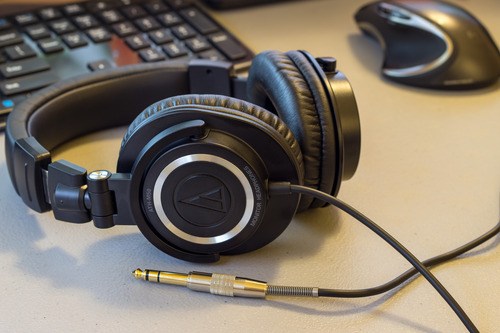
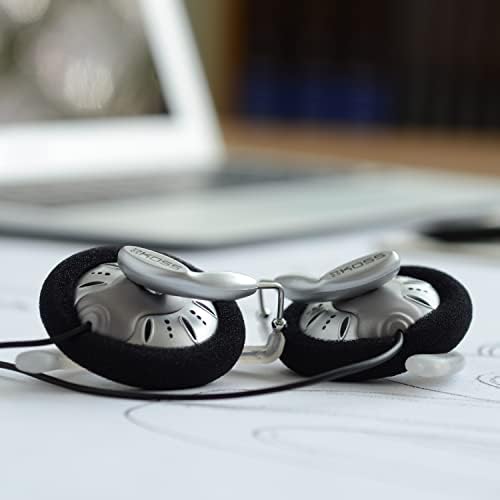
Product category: headphones
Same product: no